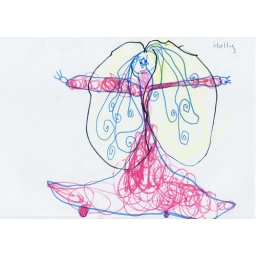
Currently up on the kitchen wall but thought I would scan it in before it became splattered with supper.